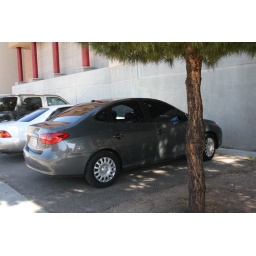
This is a gray car nice rims also 4 door and was taken in the same parking lot.